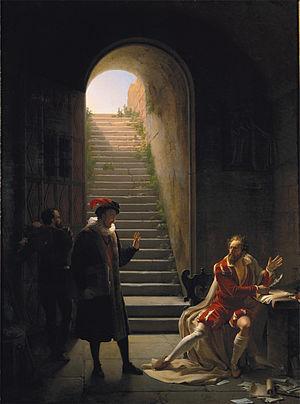
Torquato Tasso, connu en français sous l'appellation Le Tasse, est un poète italien, né le 11 mars 1544 à Sorrente, mort le 25 avril 1595 à Rome, passé à la postérité pour son épopée, La Gerusalemme liberata, poème épique où il dépeint, à la manière des romans de chevalerie, les combats qui opposèrent les chrétiens aux musulmans à la fin de la Première croisade, au cours du siège de Jérusalem. Souffrant depuis ses 30 ans de maladie mentale, il mourut alors que le pape allait le couronner « roi des poètes ». Jusqu'au début du XIXᵉ siècle, Le Tasse fut l'un des poètes les plus lus en Europe : Jean-Jacques Rousseau fut un de ses admirateurs ; il aimait lire et relire Le Tasse, dont il cite un vers dans Les Rêveries du promeneur solitaire. Auguste Comte en fit le représentant de la littérature épique moderne dans son calendrier positiviste, et Simone Weil voyait dans la « Jérusalem délivrée » l'une des plus hautes expressions de l'espérance chrétienne.